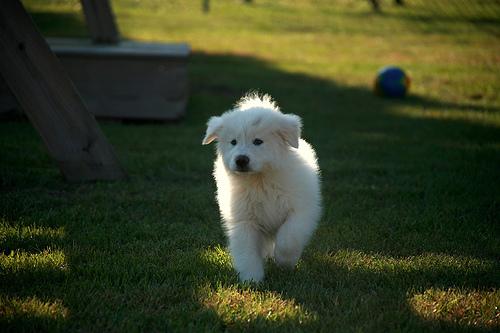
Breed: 225-n000073-Great_Pyrenees